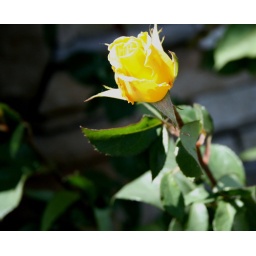
yellow rose in front of my house